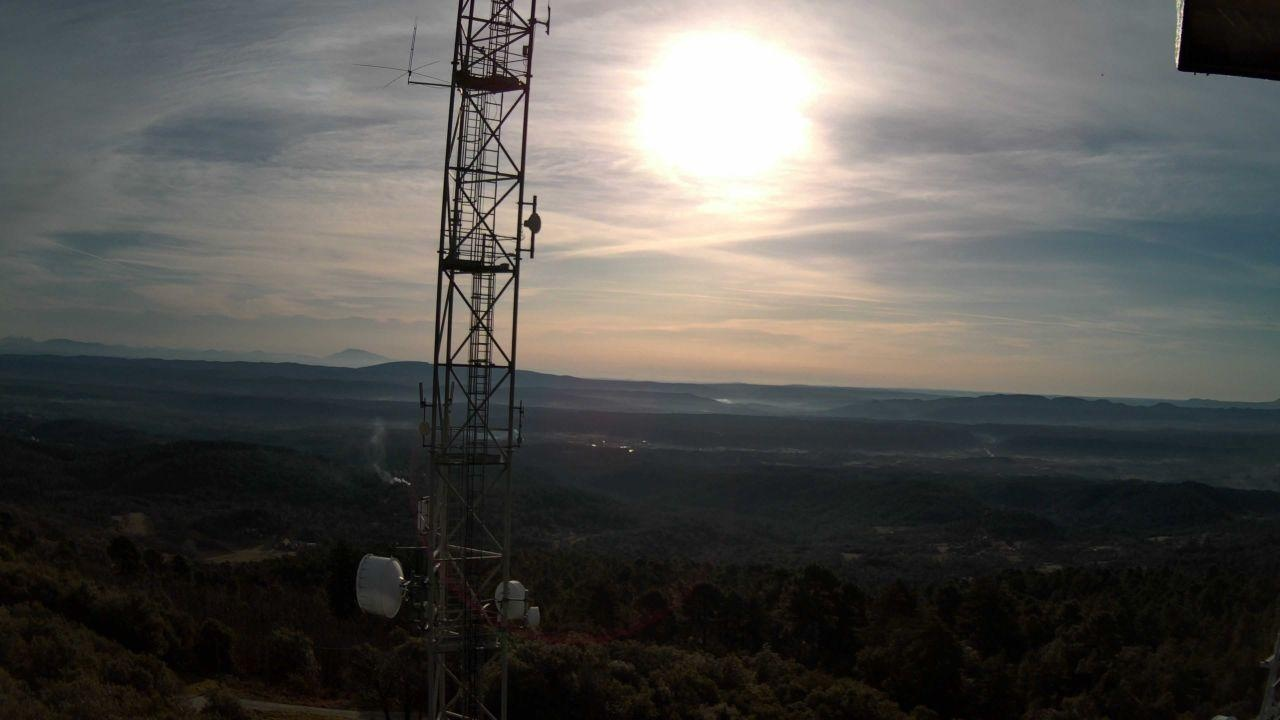
Fire: no
Smoke: yes